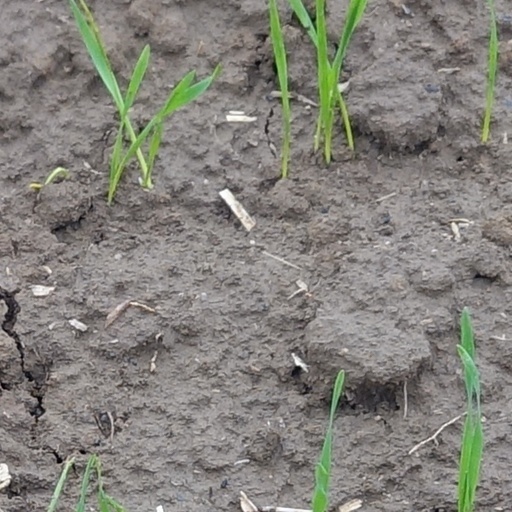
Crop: wheat